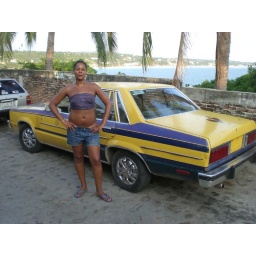
Hottie girl near my car